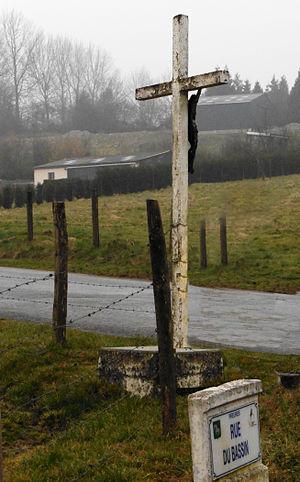
Calvaire, à Preures.- Pas-de-Calais.- ( Pas-Calés).- France.
Preures est une commune française située dans le département du Pas-de-Calais en région Hauts-de-France.